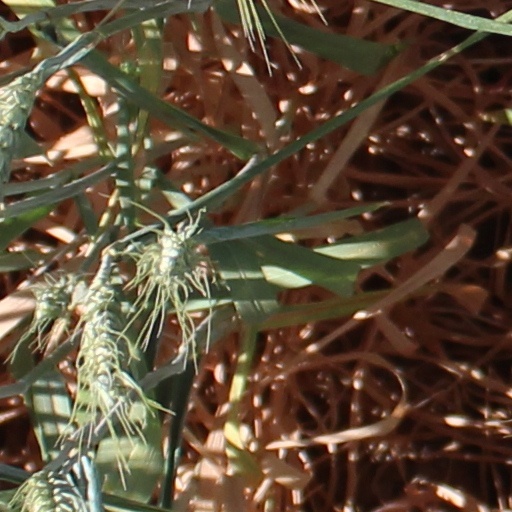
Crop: wheat